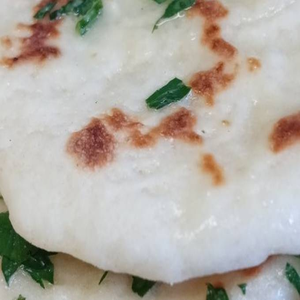
Dish: naan